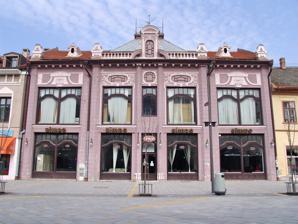
Building: Bence House
Country: Republic of Serbia
Year built: 1909
Bence House in Zrenjanin Bence's house-detail of the facade Bence House (Serbian: Бенцеова кућа ) is a palace in Zrenjanin , Serbia . It was built in 1909 in the style of Vienna secession . History The palace was projected as a modern department store. The owner of the palace was Miksa Bence, owner of the local furniture factory (established in 1861). He wanted to have a huge, modern showroom for his products. Building has large shop-windows, which shows that it was a trade object. Bence's house represents the first modernly designed building in the King Alexander I Street, main pedestrian street in Zrenjanin . Today After a hundred years, Bence House is still a furniture shop. 45°23′N 20°23′E / 45.38°N 20.39°E / 45.38; 20.39